Neath RFC

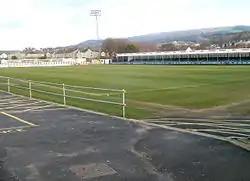
The Gnoll. Home of Neath RFC

Neath Rugby Football club was established in 1871 by a consortium of ten enthusiasts, their captain at the time, T. P. Whittington would later play international rugby for Scotland in 1873.